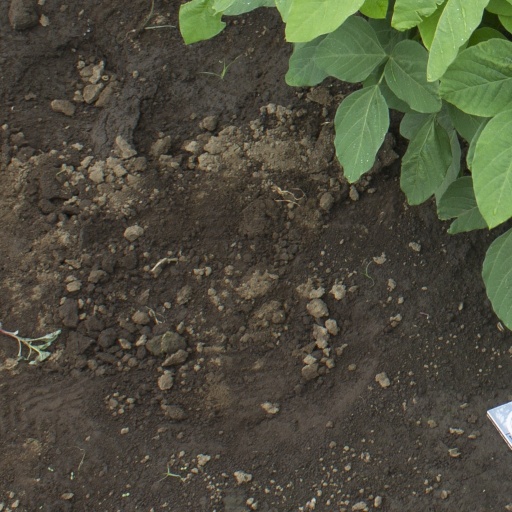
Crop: soybean